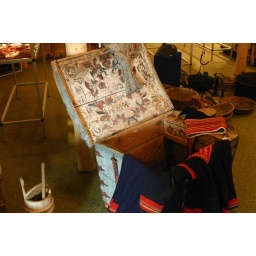
A box for storing the clothes on display at the sami-museum made in 1778